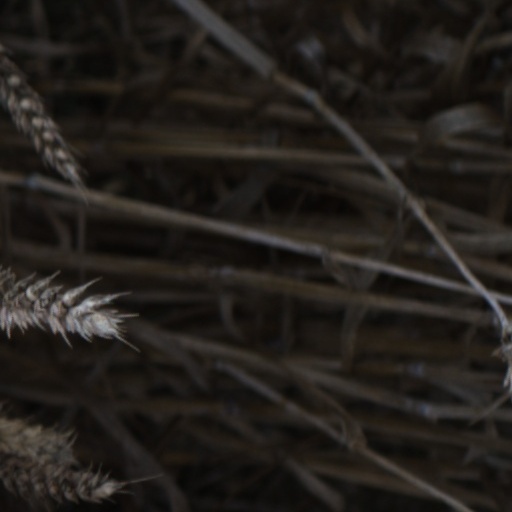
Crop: wheat